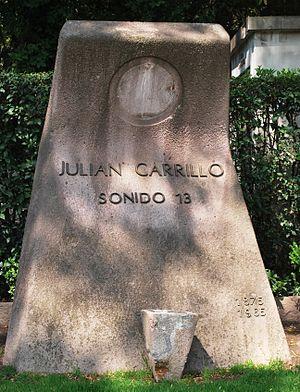
Julián Carrillo Trujillo, né à Ahualulco dans l'État de San Luis Potosí est un violoniste, théoricien de la musique et compositeur mexicain